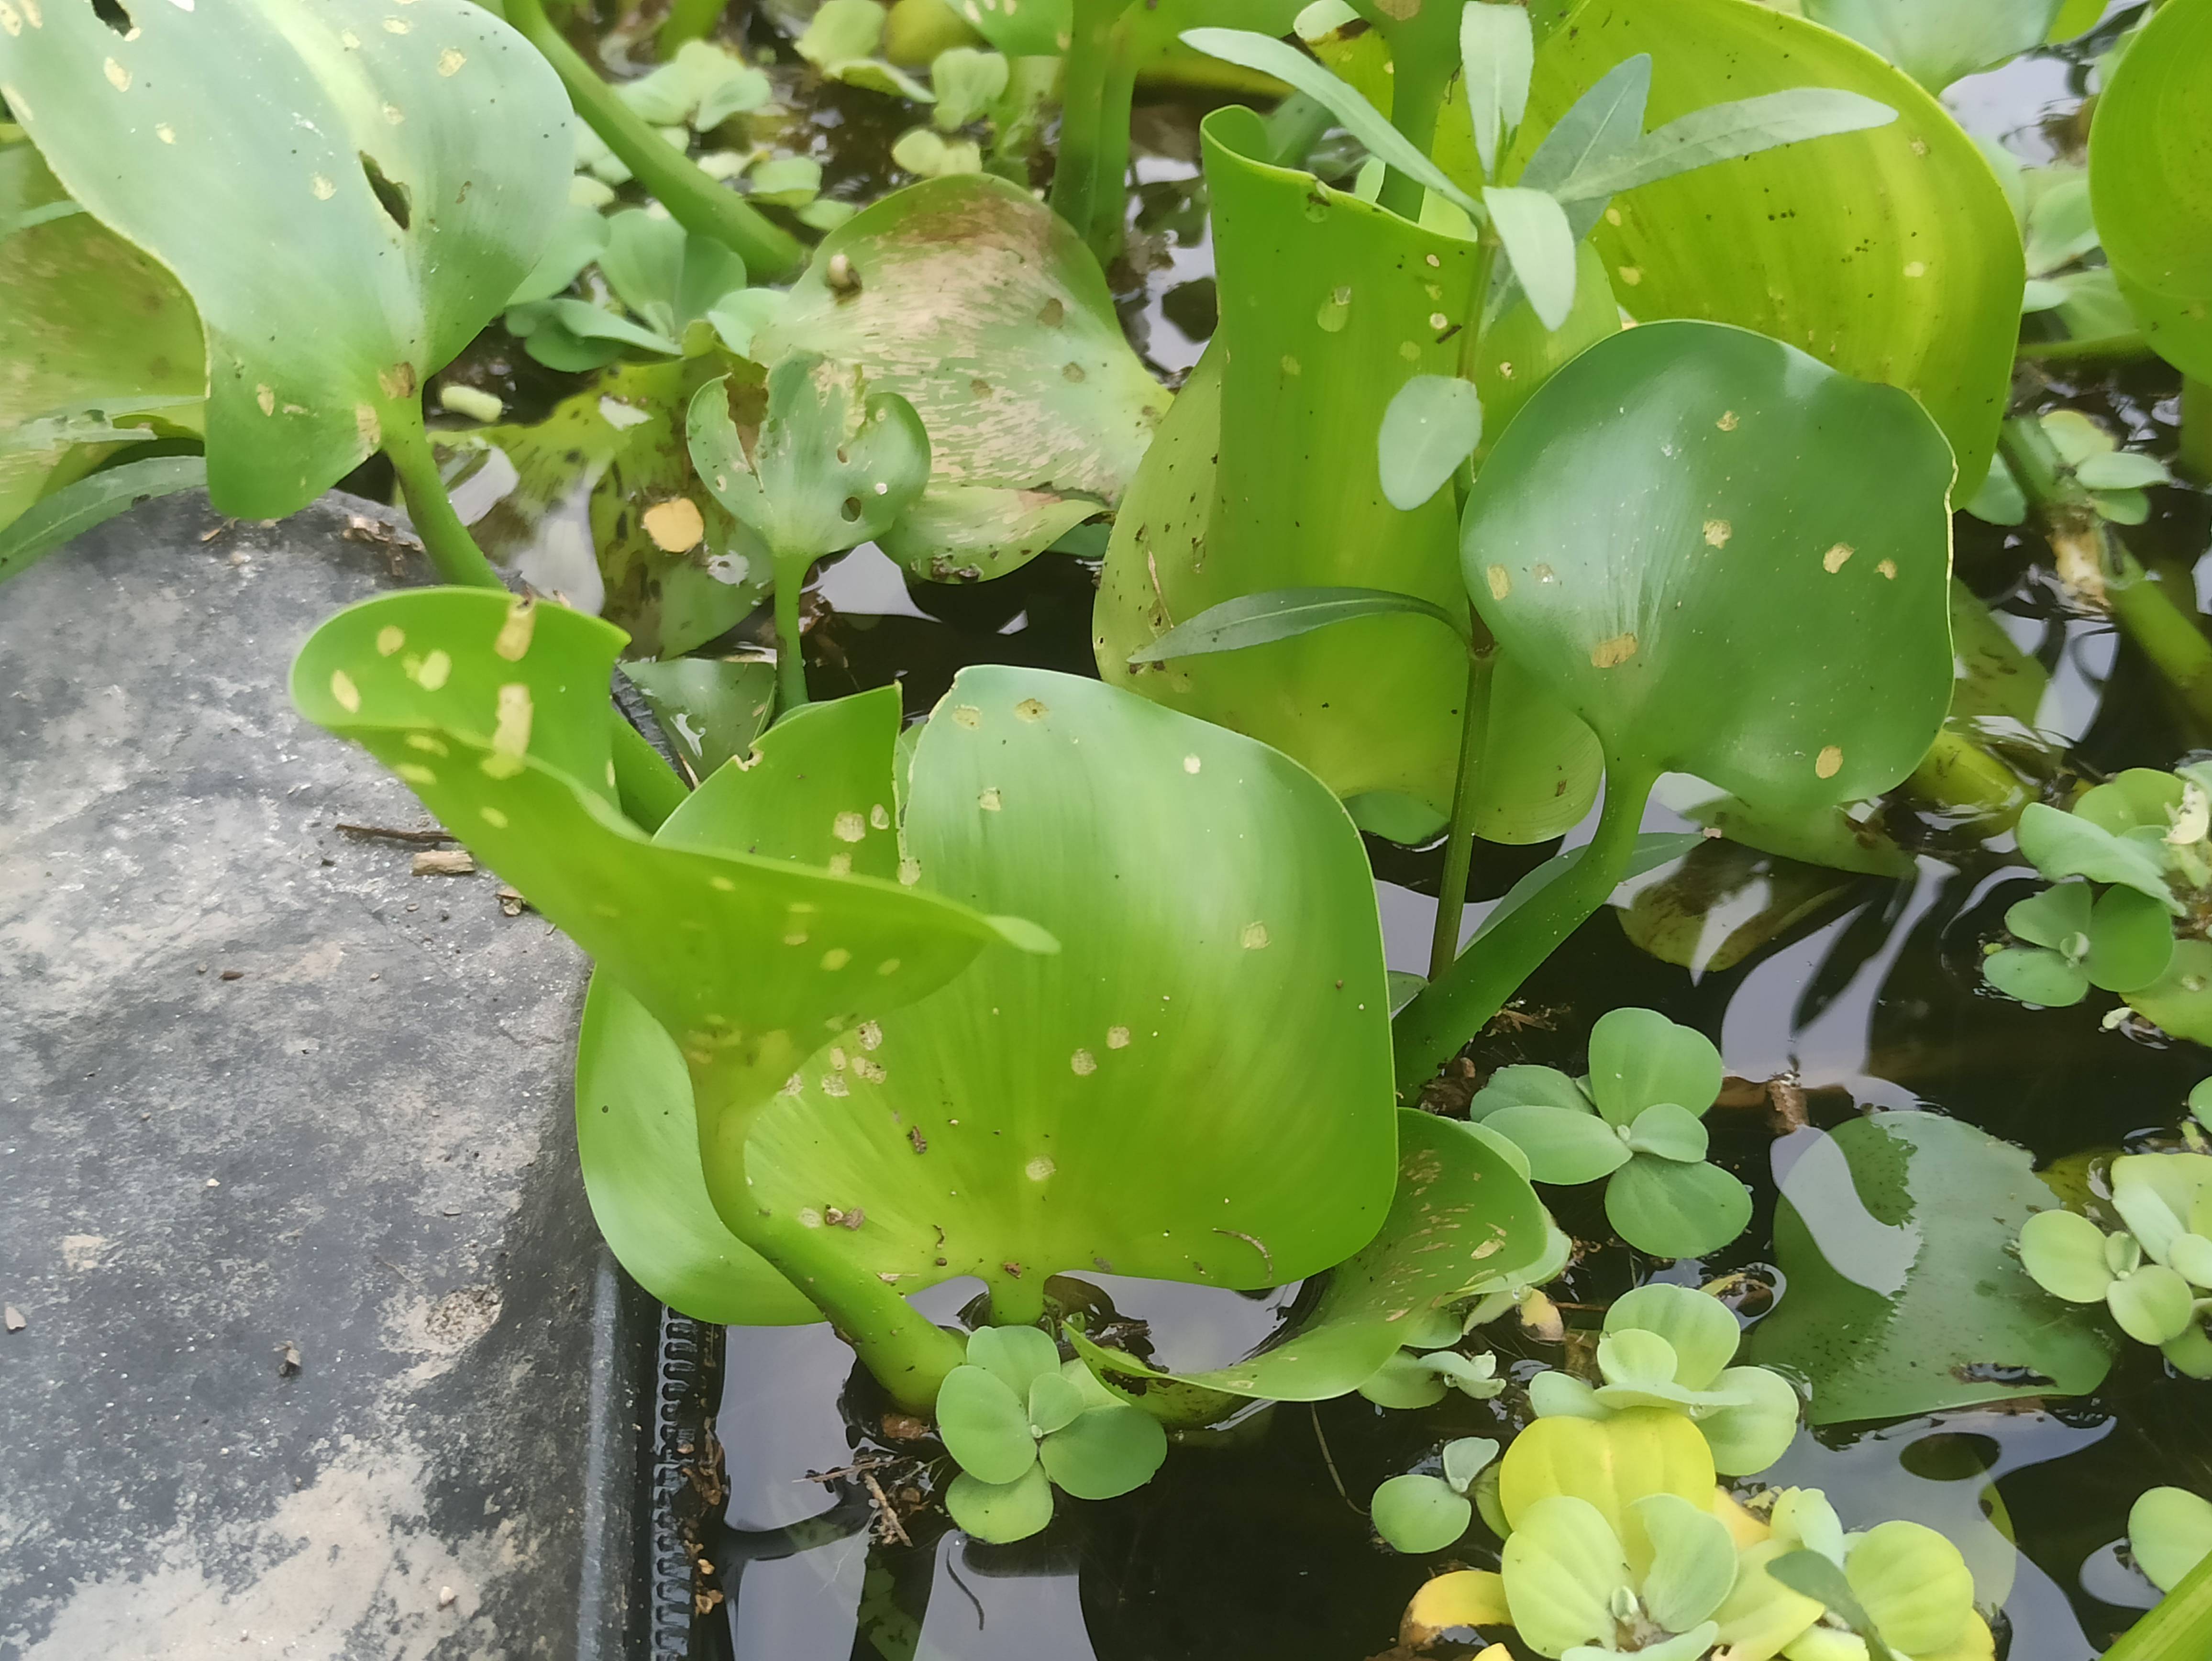
Species: Common Water Hyacinth (Eichornia crassipes)